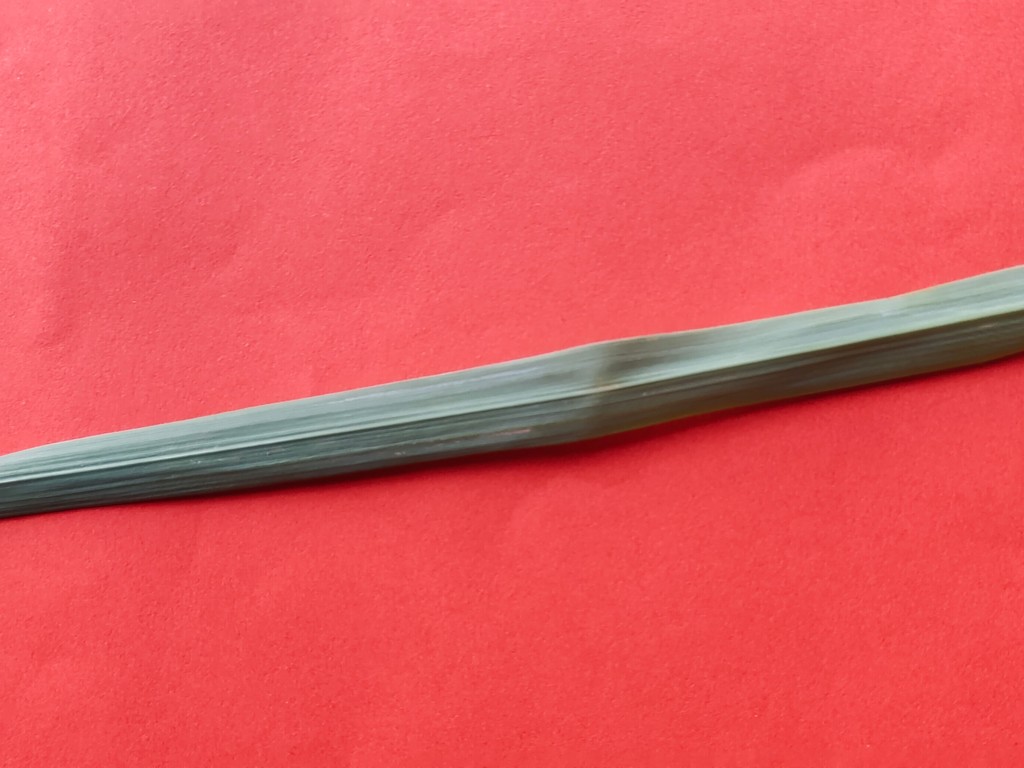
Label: Healthy